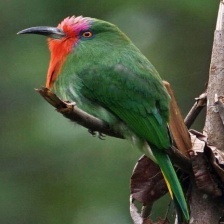
Species: RED BEARDED BEE EATER
Scientific name: NYCTYORNIS AMICTUS
ImageNet parent category: bee_eater